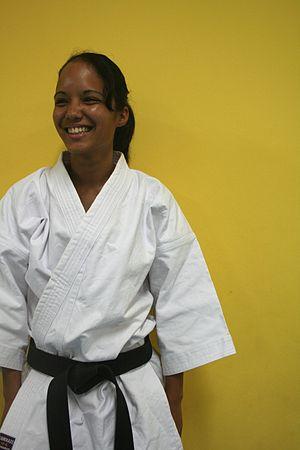
Le karaté fait partie des sports les plus populaires à La Réunion, une île du sud-ouest de l'océan Indien constituant un département d'outre-mer français. De fait, la Ligue de karaté de La Réunion, qui est la ligue sportive régionale représentant localement la Fédération française de karaté et disciplines associées, responsable du karaté en France, comptait en 2007 un total de 4 042 licenciés pratiquant le karaté ou les arts martiaux dits affinitaires. Ceci fait du karaté et de ses variantes le cinquième sport dénombrant localement le plus de licenciés après le football, le tennis, le handball et la natation mais devant le judo, la pétanque, l'athlétisme, la gymnastique ou l'équitation. En outre, parmi les douze sports revendiquant localement plus de 2 000 licenciés, le karaté est celui qui proportionnellement fournit le plus de licenciés à sa fédération nationale : 2,1 % des karatékas français sont réunionnais.
La pratique du sport à La Réunion est encouragée non seulement par l'existence de conditions idéales favorisant le développement des sports de plein air, mais aussi par la jeunesse de sa population qui, en outre, dispose d'infrastructures de qualité.